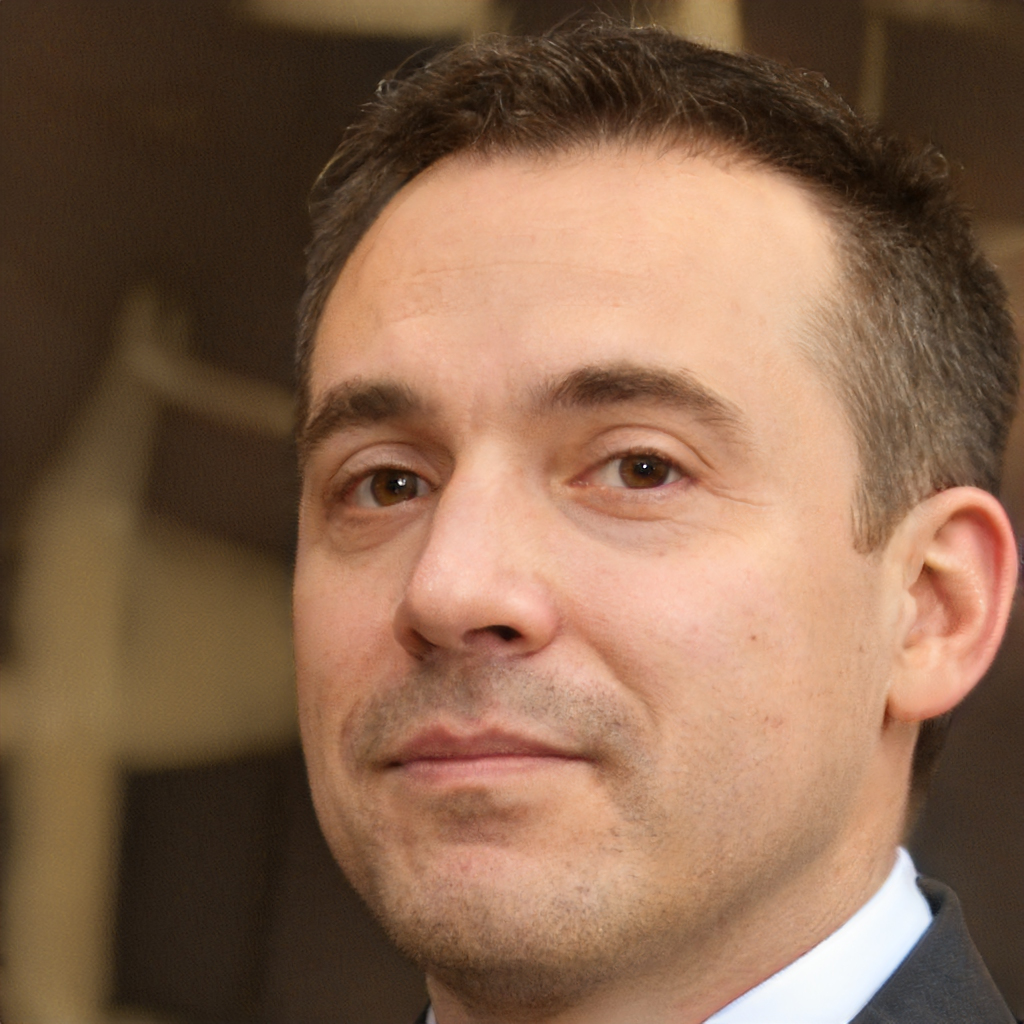
Gender: Male